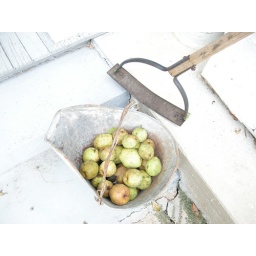
these from the little tree recently cleared around in the orchard. they are different! softer smoother eating pears!